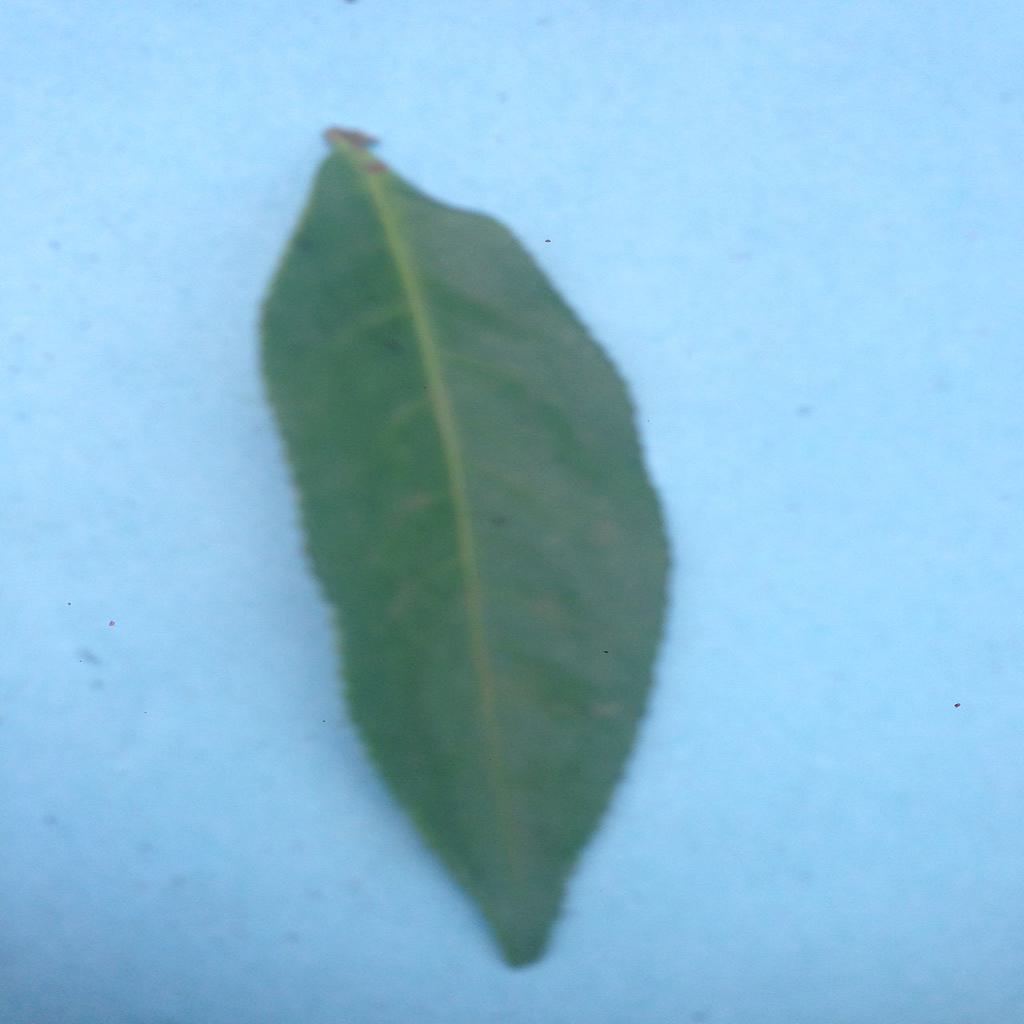
Label: Healthy